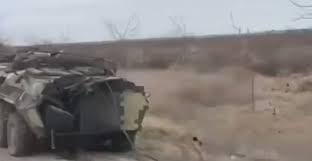
Label: BTR